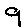
Label: 9